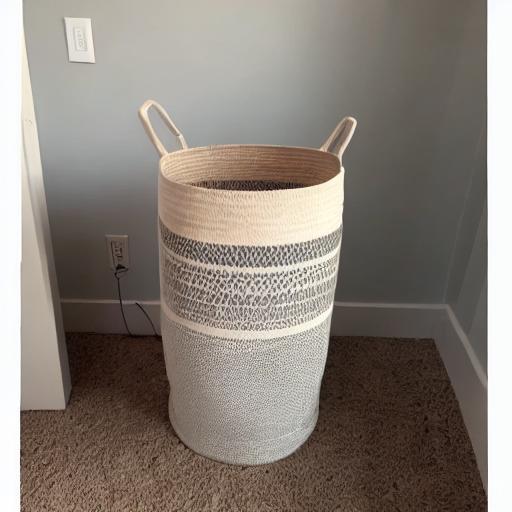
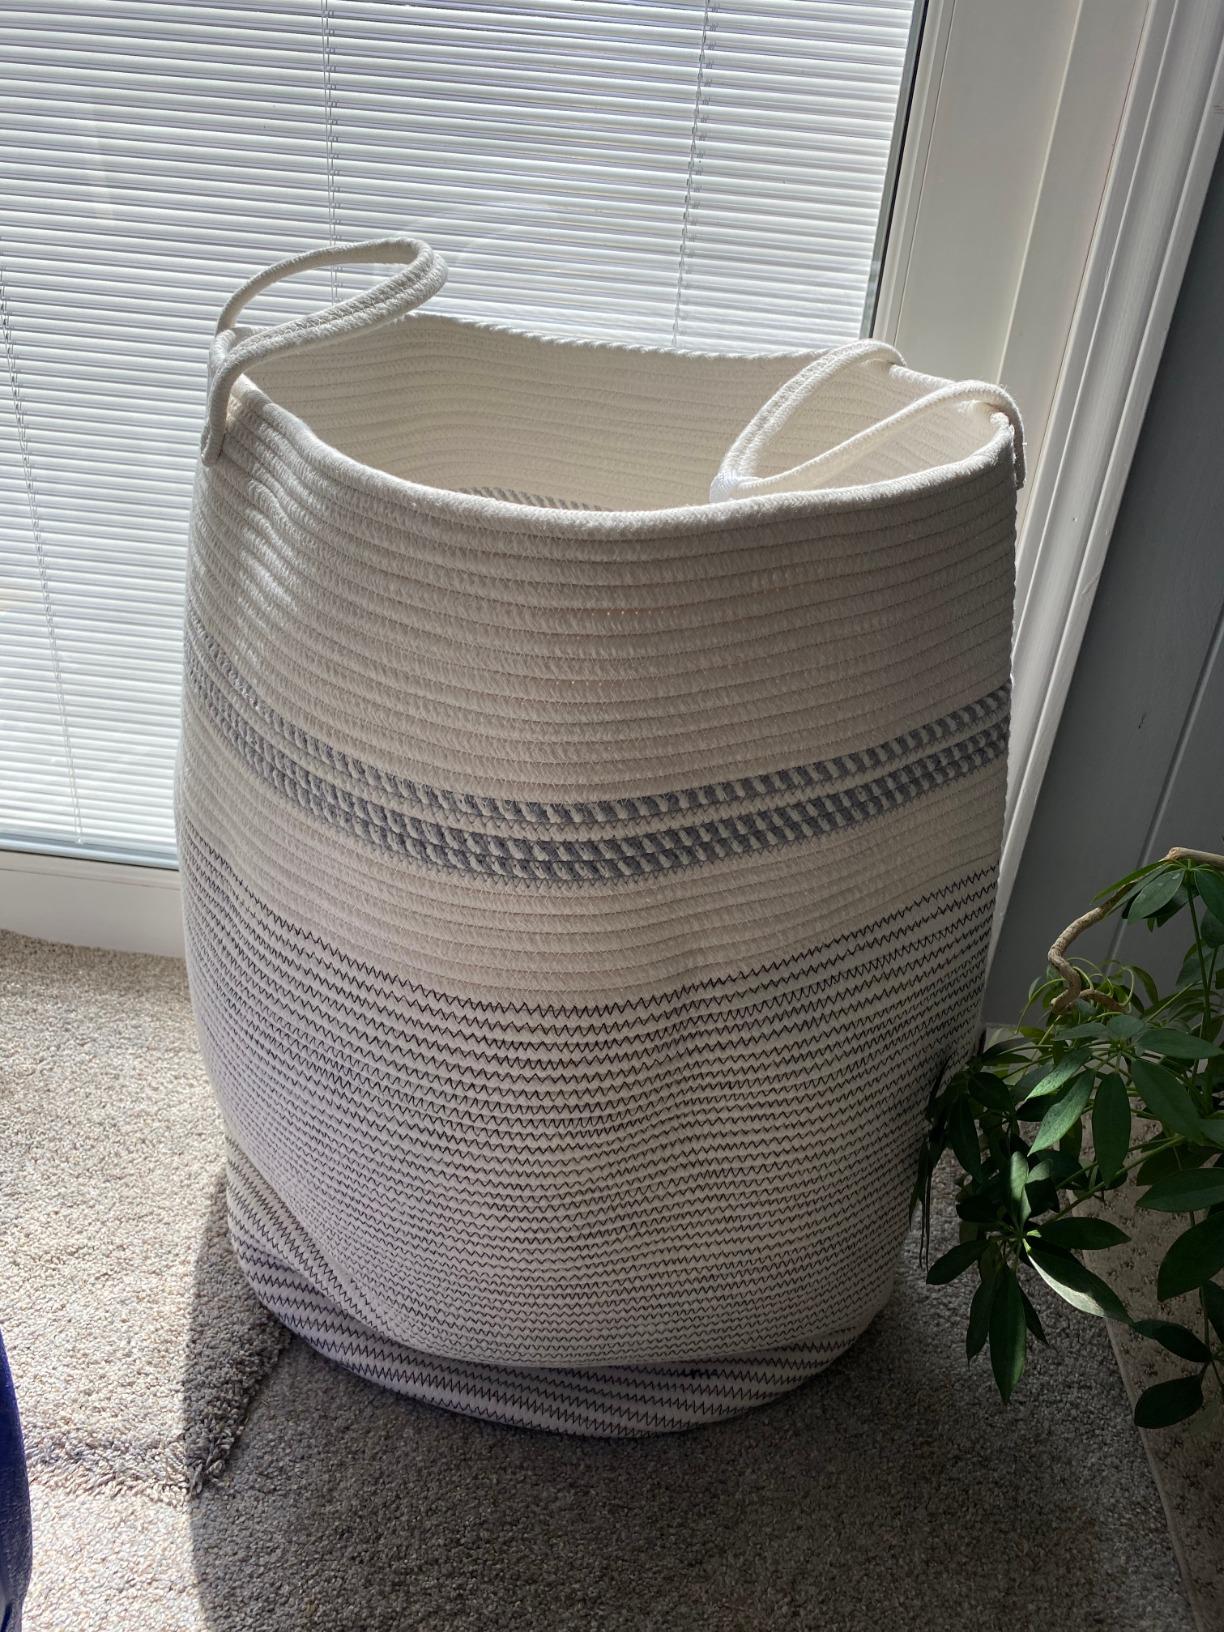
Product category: items_hamper
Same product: no